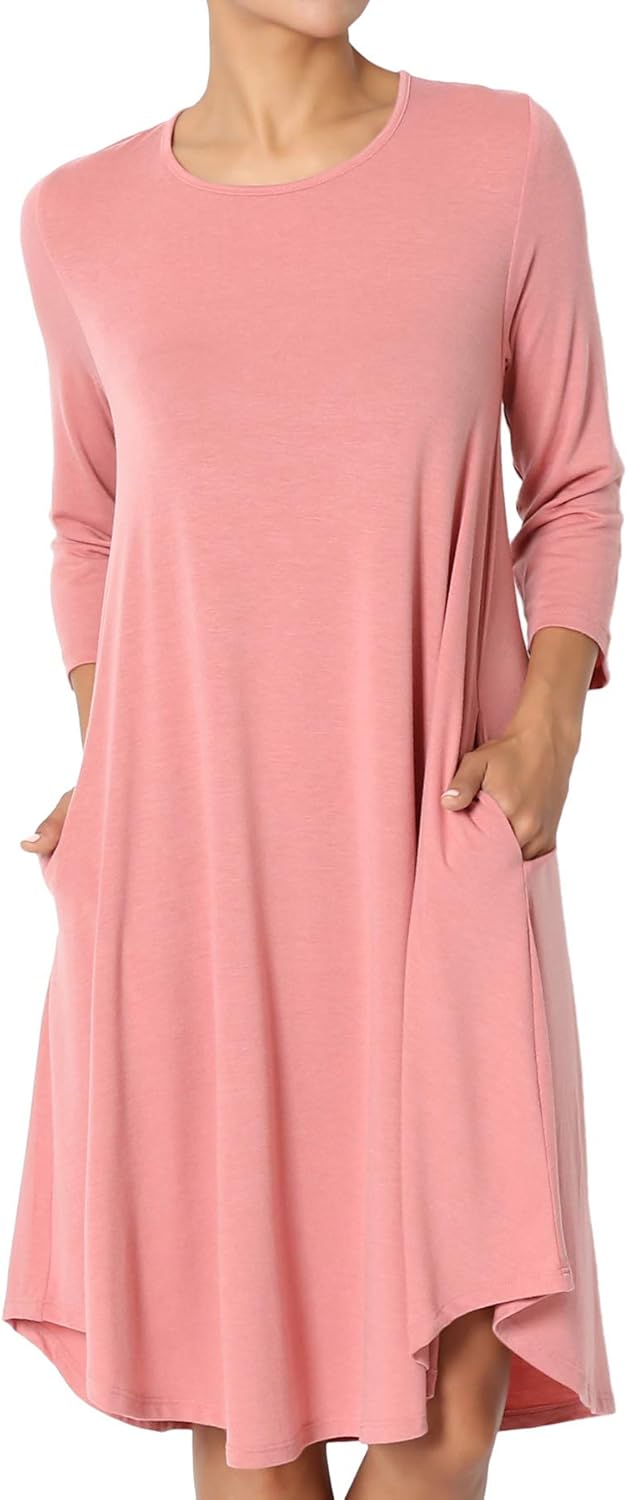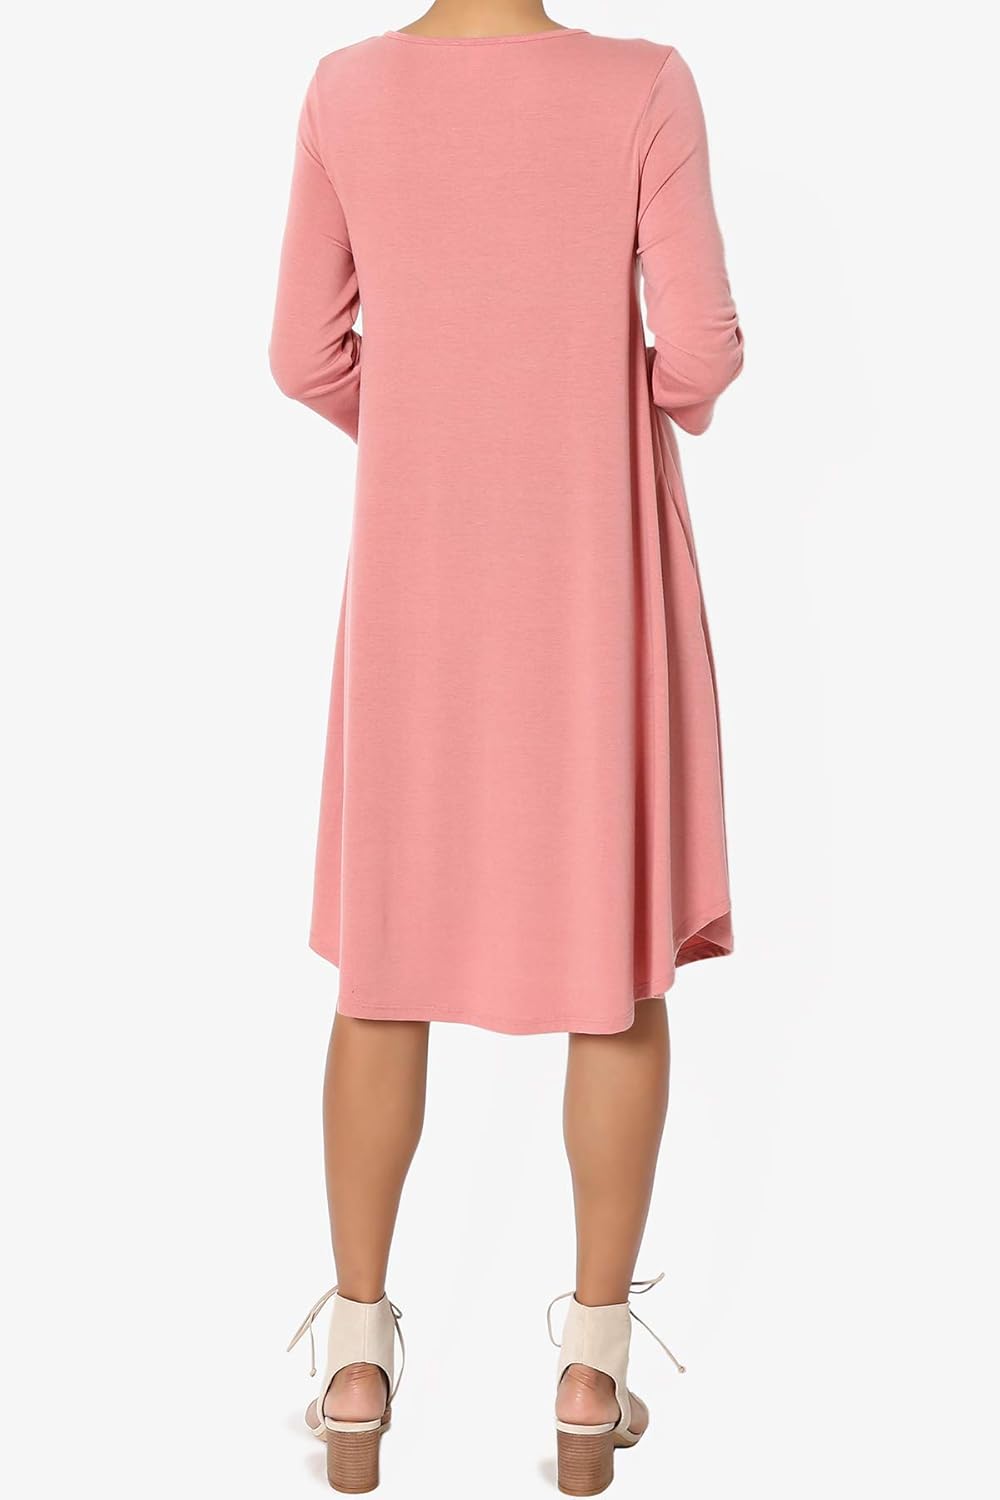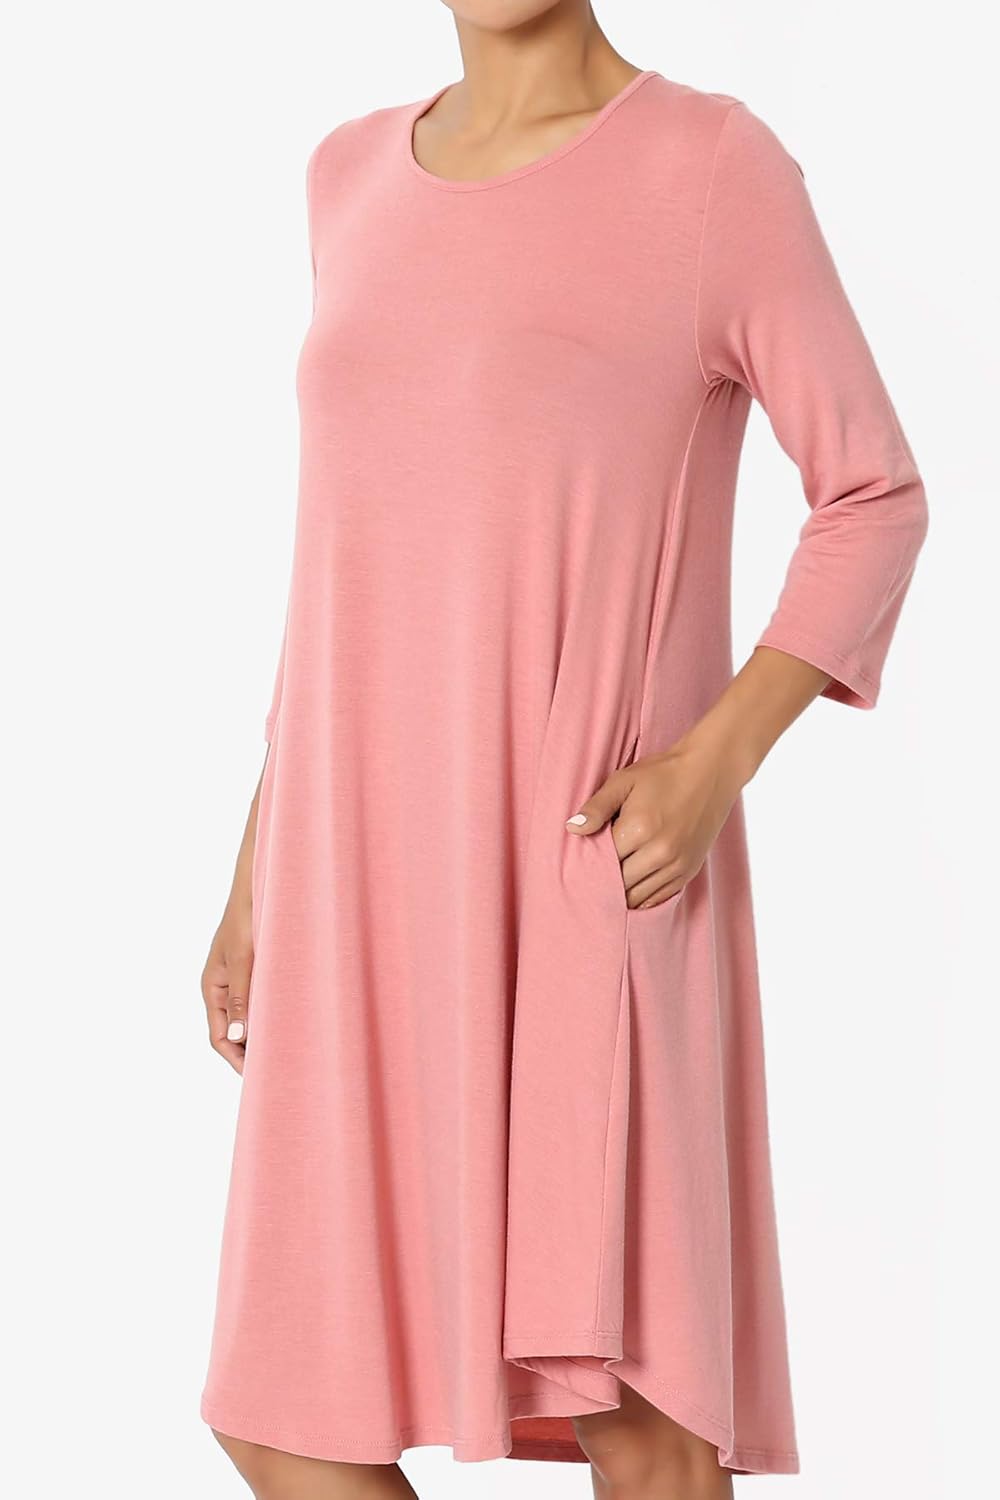
TheMogan S~3X Basic Jersey Knit 3/4 Sleeve Trapeze Pocket Loose T-Shirt Dress
Category: AMAZON FASHION
This 3/4 sleeve casual dresses for girls, teenagers, petite, missy women. Super soft and comfy.It's a perfect choice for work or your travels and can be easily dress up or dress down.Pair it with your favorite heels or wedges and a necklace for an easy elegant look. NOTICE: Before order, please carefully read the Size Chart we provided in the pictures (Not Amazon size chart) NOTICE: Before order, please carefully read the Size Chart we provided in the pictures (Not Amazon size chart)
Features: 67% Polyester, 28% Rayon, 5% Spandex | Imported | Pull On closure | Machine Wash | Cute swing silhouette with crew neck and 3/4 sleeves, Two handy side pockets you'll love! | Two handy side pockets you'll love!, Incredibly soft and super comfortable. Perfect as casual, work, travel and day to night dress. | 67% polyester, 28% rayon, 5% spandex; Hand or Machine wash cold, Laying flat to Dry | Size Guide:Fits true to size, take your normal size | NOTICE: Before order, please carefully read the Size Chart we provided in the pictures (Not Amazon size chart) | Model size:5'3" height, 34" bust, 24" waist, 34" hip, Normally wear 00~0, XS,24, and is wearing a size XS